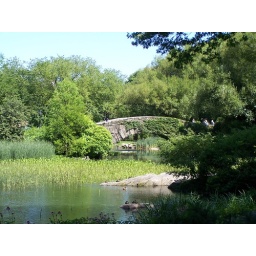
love the bridge covered in green